Operation Aerial

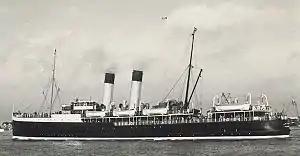
The troopship SS "Bruges", lost to German bombing off Le Havre on 11 June.

A plan was hastily made to block Dieppe harbour and on 10 June, (Captain G. A. Garnon-Williams) escorted three blockships to the port. Two were sunk in the approach channel but the third ship hit a mine just outside, which prevented it being sunk at the entrance to the inner harbour. Beach parties landed at Le Havre to take control of the evacuation on 10 June and after a 24-hour postponement, the evacuation began on 11 June. The embarkation was hindered somewhat by the damage to the port caused by bombing; the troopship was damaged and had to be beached. Electrical power to the docks was cut, rendering the cranes on the docks useless; loading vehicles via ramps was tried but was too slow. On 12 June, RAF fighters began patrolling the port, deterring more raids and an attempt was made to save the transport and equipment by diverting it over the Seine, via the ferry crossings at Caudebec or the ships at Quillebeuf at the river mouth. The quartermaster of the 14th Royal Fusiliers succeeded in getting the transport away. The greatest number of troops were removed on the night of and the evacuation was completed by dawn; of troops evacuated, of 'A' Brigade were taken to Cherbourg and the 154th Infantry Brigade sailed via Cherbourg to England.